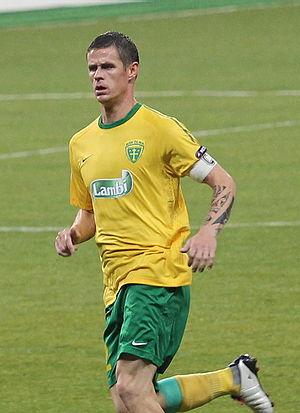
Róbert Jež, né le 10 juillet 1981 à Nitra, est un footballeur international slovaque. Il occupe actuellement le poste de milieu de terrain au Spartak Trnava.